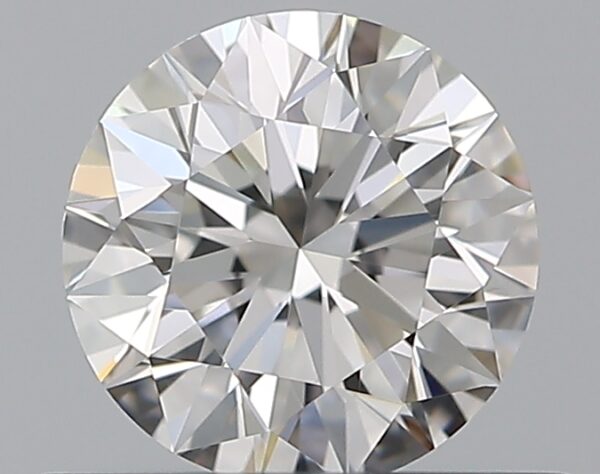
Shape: round
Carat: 0.56
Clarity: VVS2
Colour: F
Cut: EX
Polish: EX
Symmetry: EX
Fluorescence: N
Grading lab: GIA
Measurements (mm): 5.25 x 5.28 x 3.3